1992 Bud 500

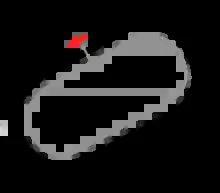
The layout of Bristol International Speedway, the venue where the race was held.

The Bristol Motor Speedway, formerly known as Bristol International Raceway and Bristol Raceway, is a NASCAR short track venue located in Bristol, Tennessee. Constructed in 1960, it held its first NASCAR race on July 30, 1961. Despite its short length, Bristol is among the most popular tracks on the NASCAR schedule because of its distinct features, which include extraordinarily steep banking, an all concrete surface, two pit roads, and stadium-like seating. It has also been named one of the loudest NASCAR tracks.